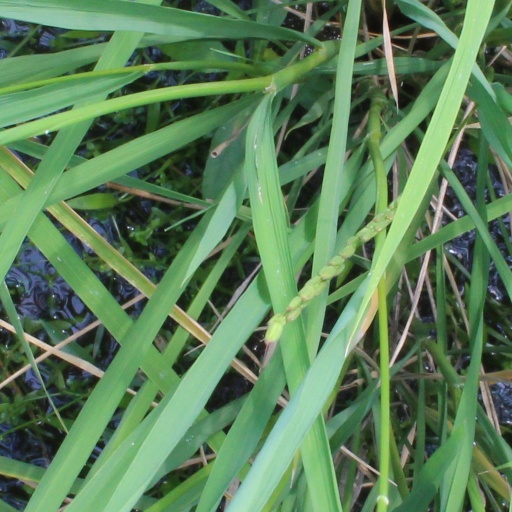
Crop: rice